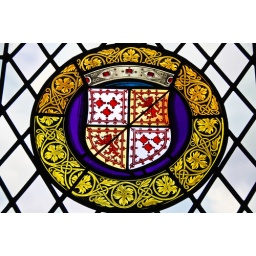
Stained glass windows in Sterling Castle